Postage stamp paper

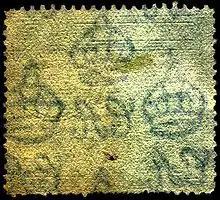
"Multiple" watermark when viewed from the back of the stamp.

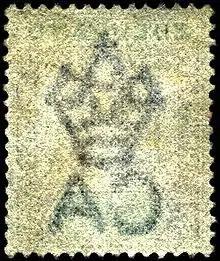
"Normal" and "Single" watermark as seen from the back of the stamp.

Watermark detection can be as simple as holding the stamp up to a light or by placing it face down on a black surface. If this does not reveal the watermark there are fluids, electrical devices and ink pads that may reveal the thinning of the paper;